Edward Freeborough

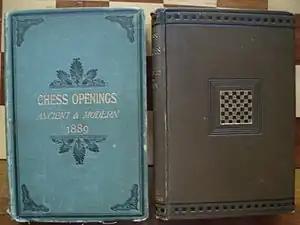
"Chess Openings Ancient and Modern", first (1889) and third (1896) editions

The first edition of the book was published in 1889. Later editions were published in 1893, 1896, and 1910. It was one of the first opening books written in columnar form: columns of move-sequences thought to constitute best play, presented in chess notation and concluding with a symbol indicating the analyst's assessment of the final position (such as "equal", "White wins", or "advantage to Black"). The book also set forth a number of general principles, many of which are still valid today.